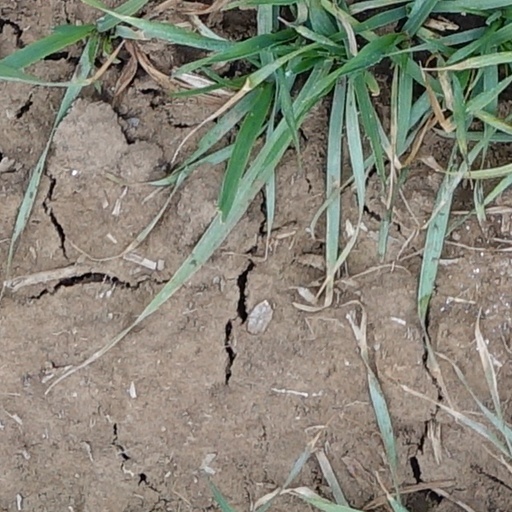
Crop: wheat